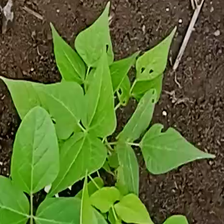
Weed species: Obscure_morning _glory(Ipomoea obscura)